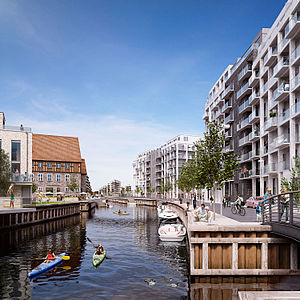
Enghave Brygge
Engholmene
Engholmene - et kig op af den store kanal 'grande'
Enghave Brygge er et område i Københavns Sydhavn som er under kraftigt udvikling.